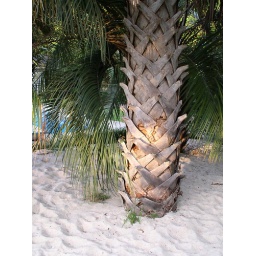
palm tree in sand